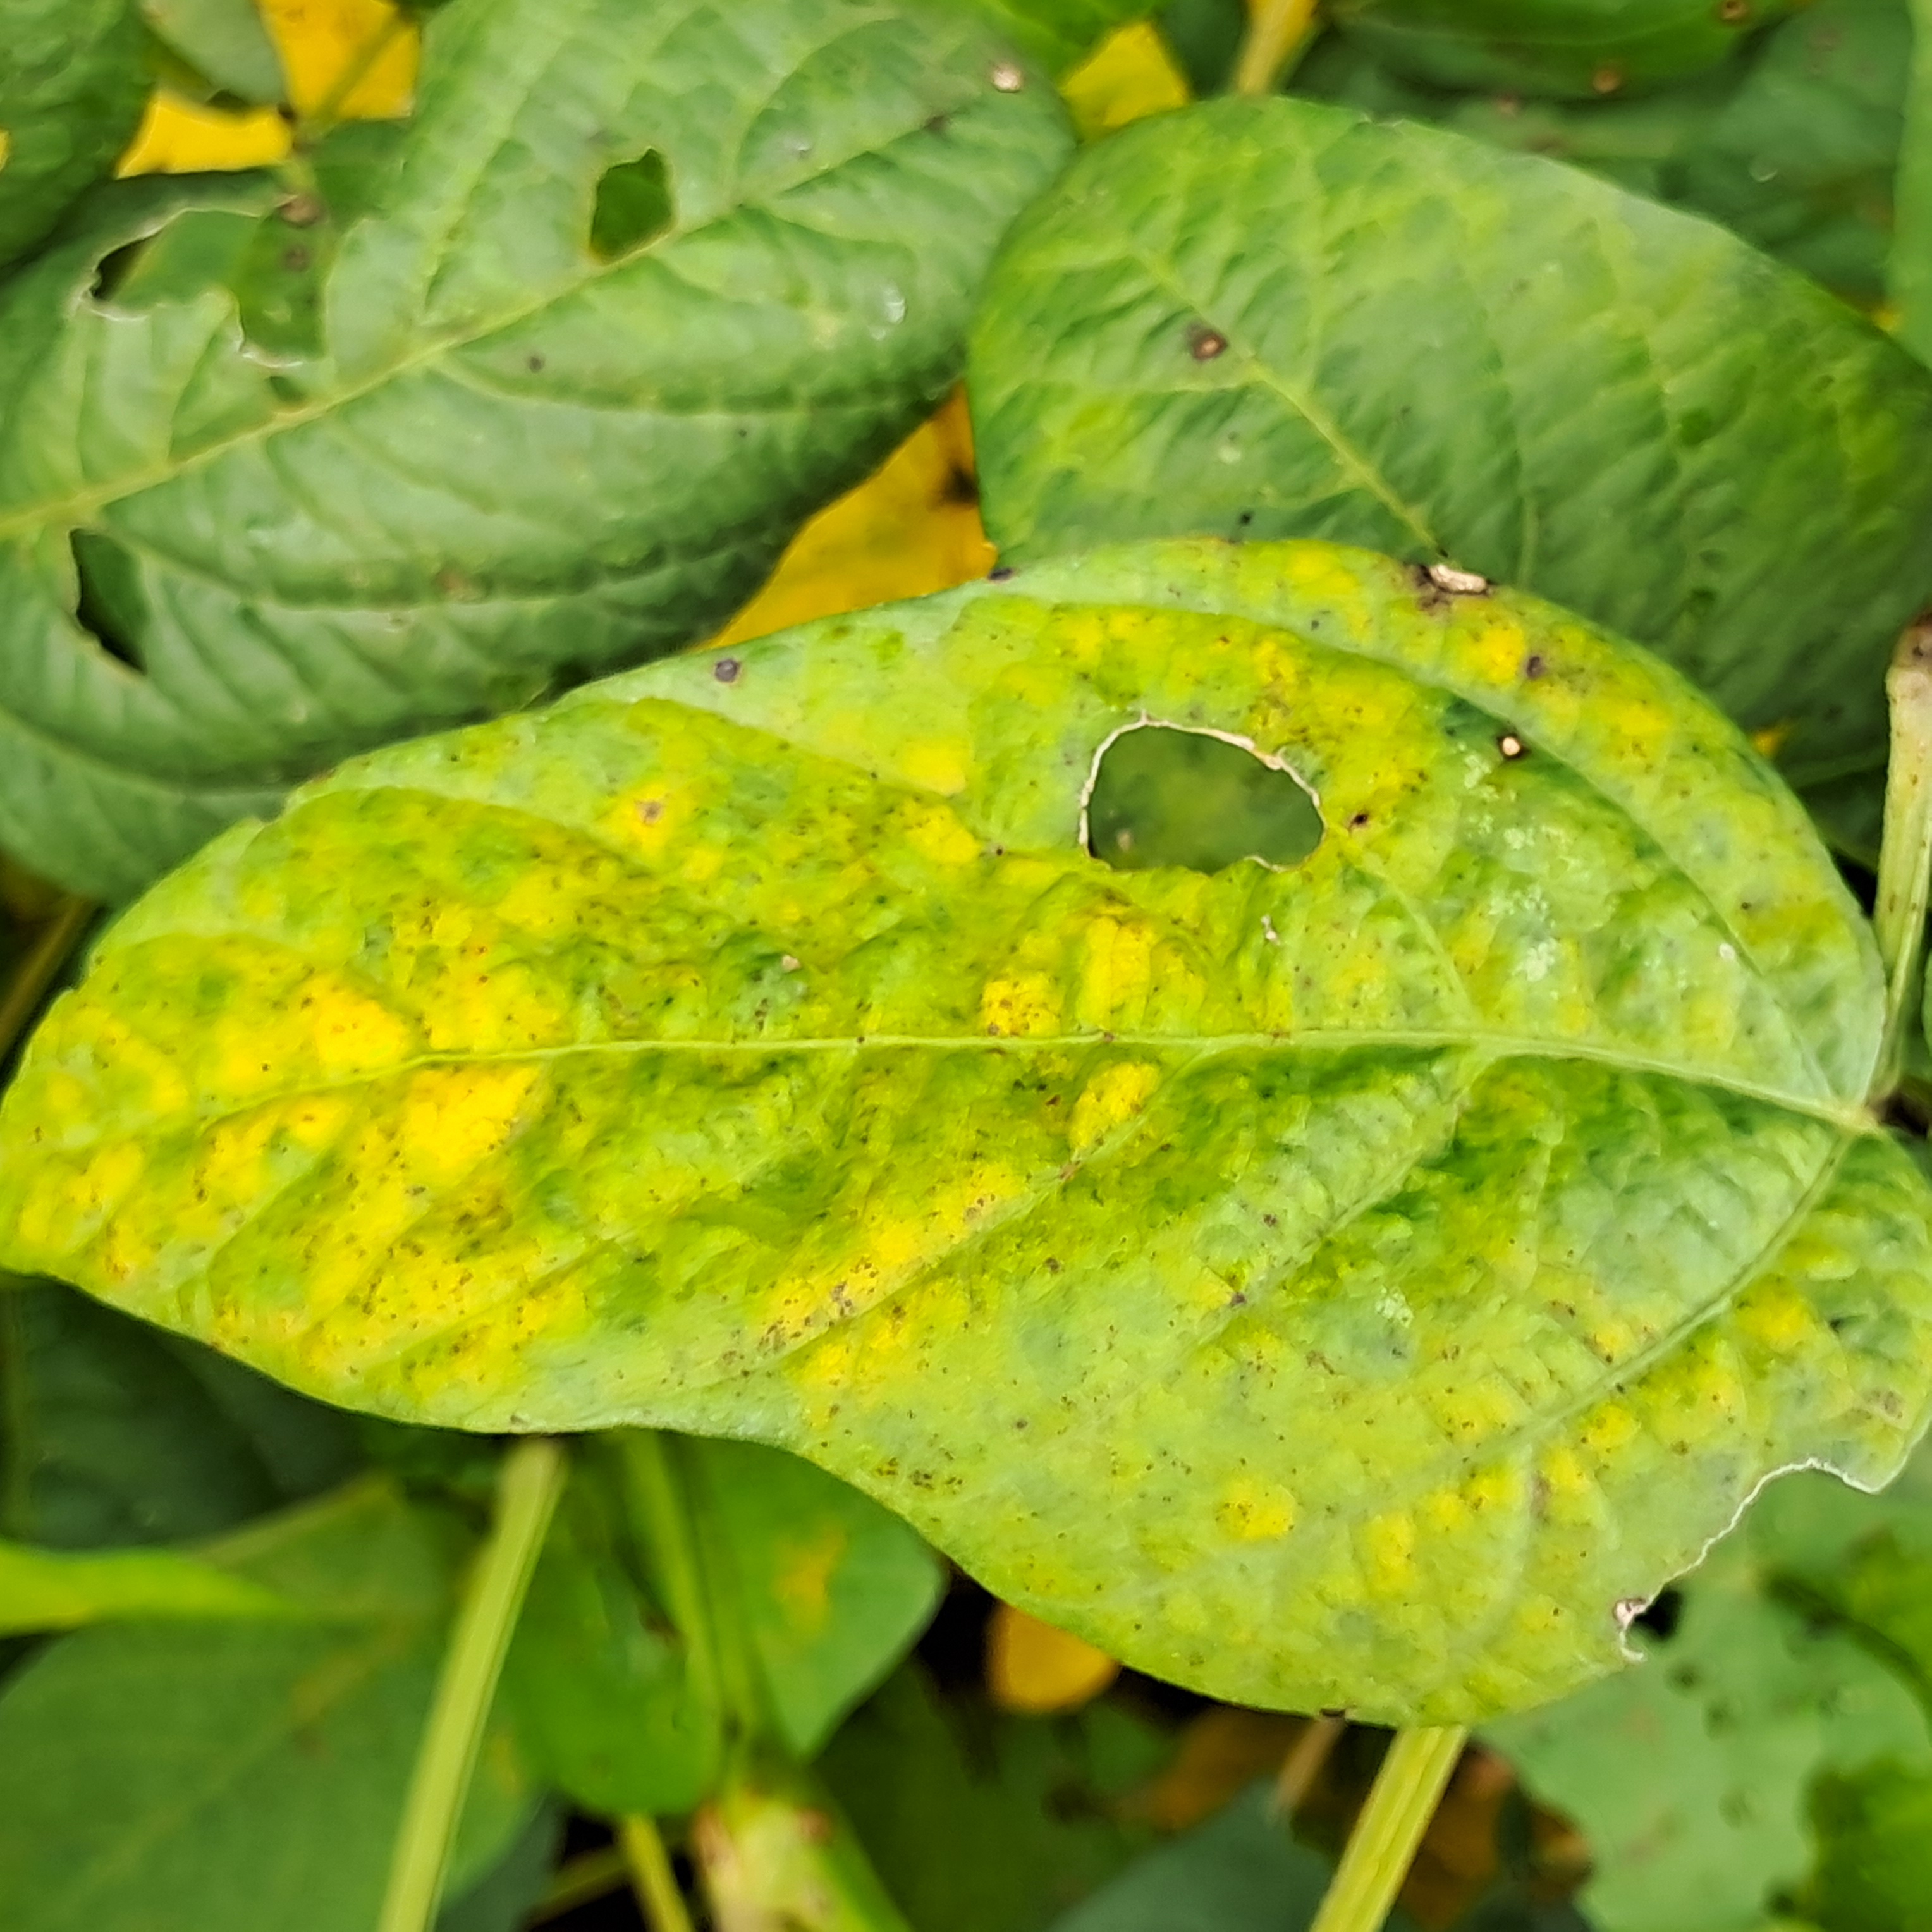
Label: Mosaic